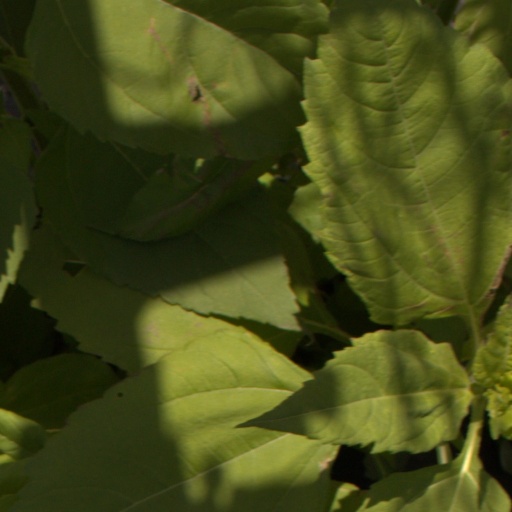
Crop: Jerusalem artichoke